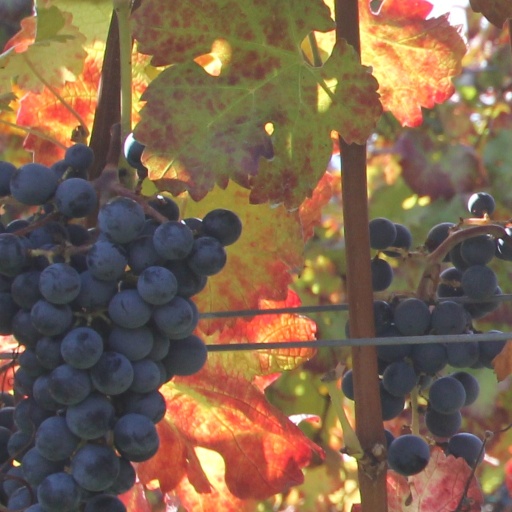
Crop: grape